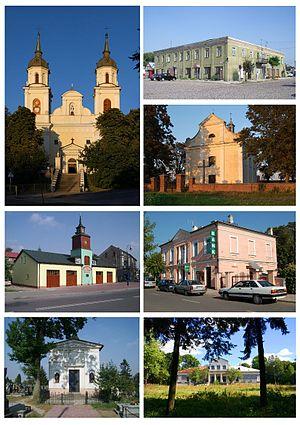
Żelechów est une ville polonaise de la powiat de Garwolin de la voïvodie de Mazovie dans le centre-est de la Pologne.